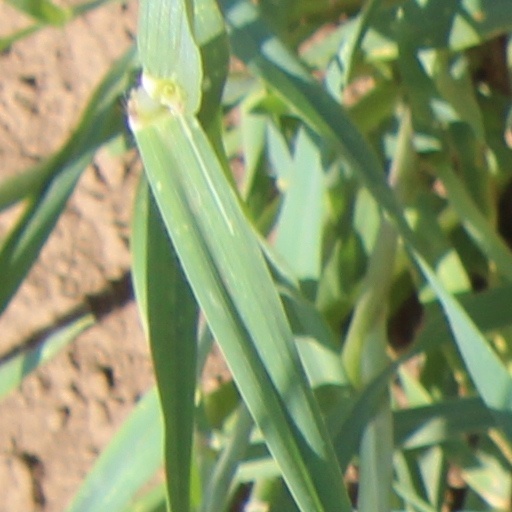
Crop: wheat